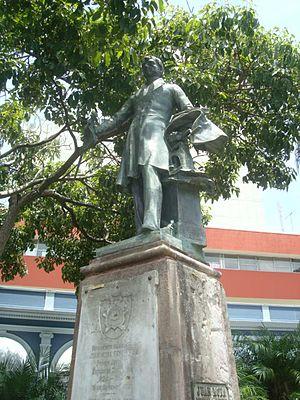
Le caféier vient de la province de Kaffa, en Éthiopie. Sa culture se répand dans l'Arabie voisine, où sa popularité a profité de la prohibition de l'alcool par l'islam. Appelé K'hawah, qui signifie « revigorant », sa rareté l'a rendu très cher en Europe jusqu'au premier tiers du XVIIIᵉ siècle. Puis sa culture déferle en quatre vagues, Java des années 1720, La Réunion des années 1730-1740, le Suriname des années 1750-1770 et Saint-Domingue des années 1770-1780.
Juan Mora Fernández, est un homme d'État qui fut le premier président du Costa Rica, de 1825 à 1833.